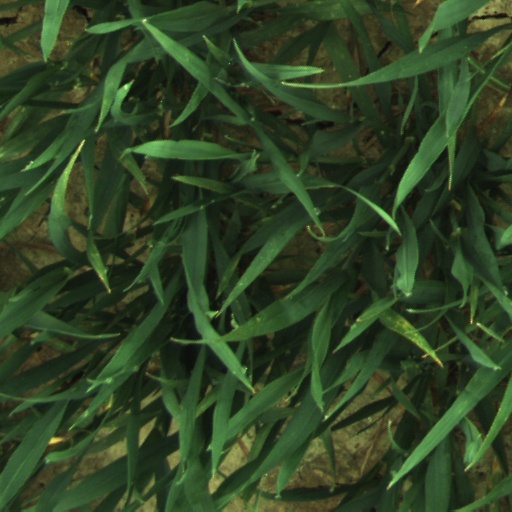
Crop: wheat